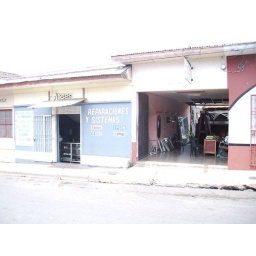
A glass shop and a computer shop next to each other in Jinotepe